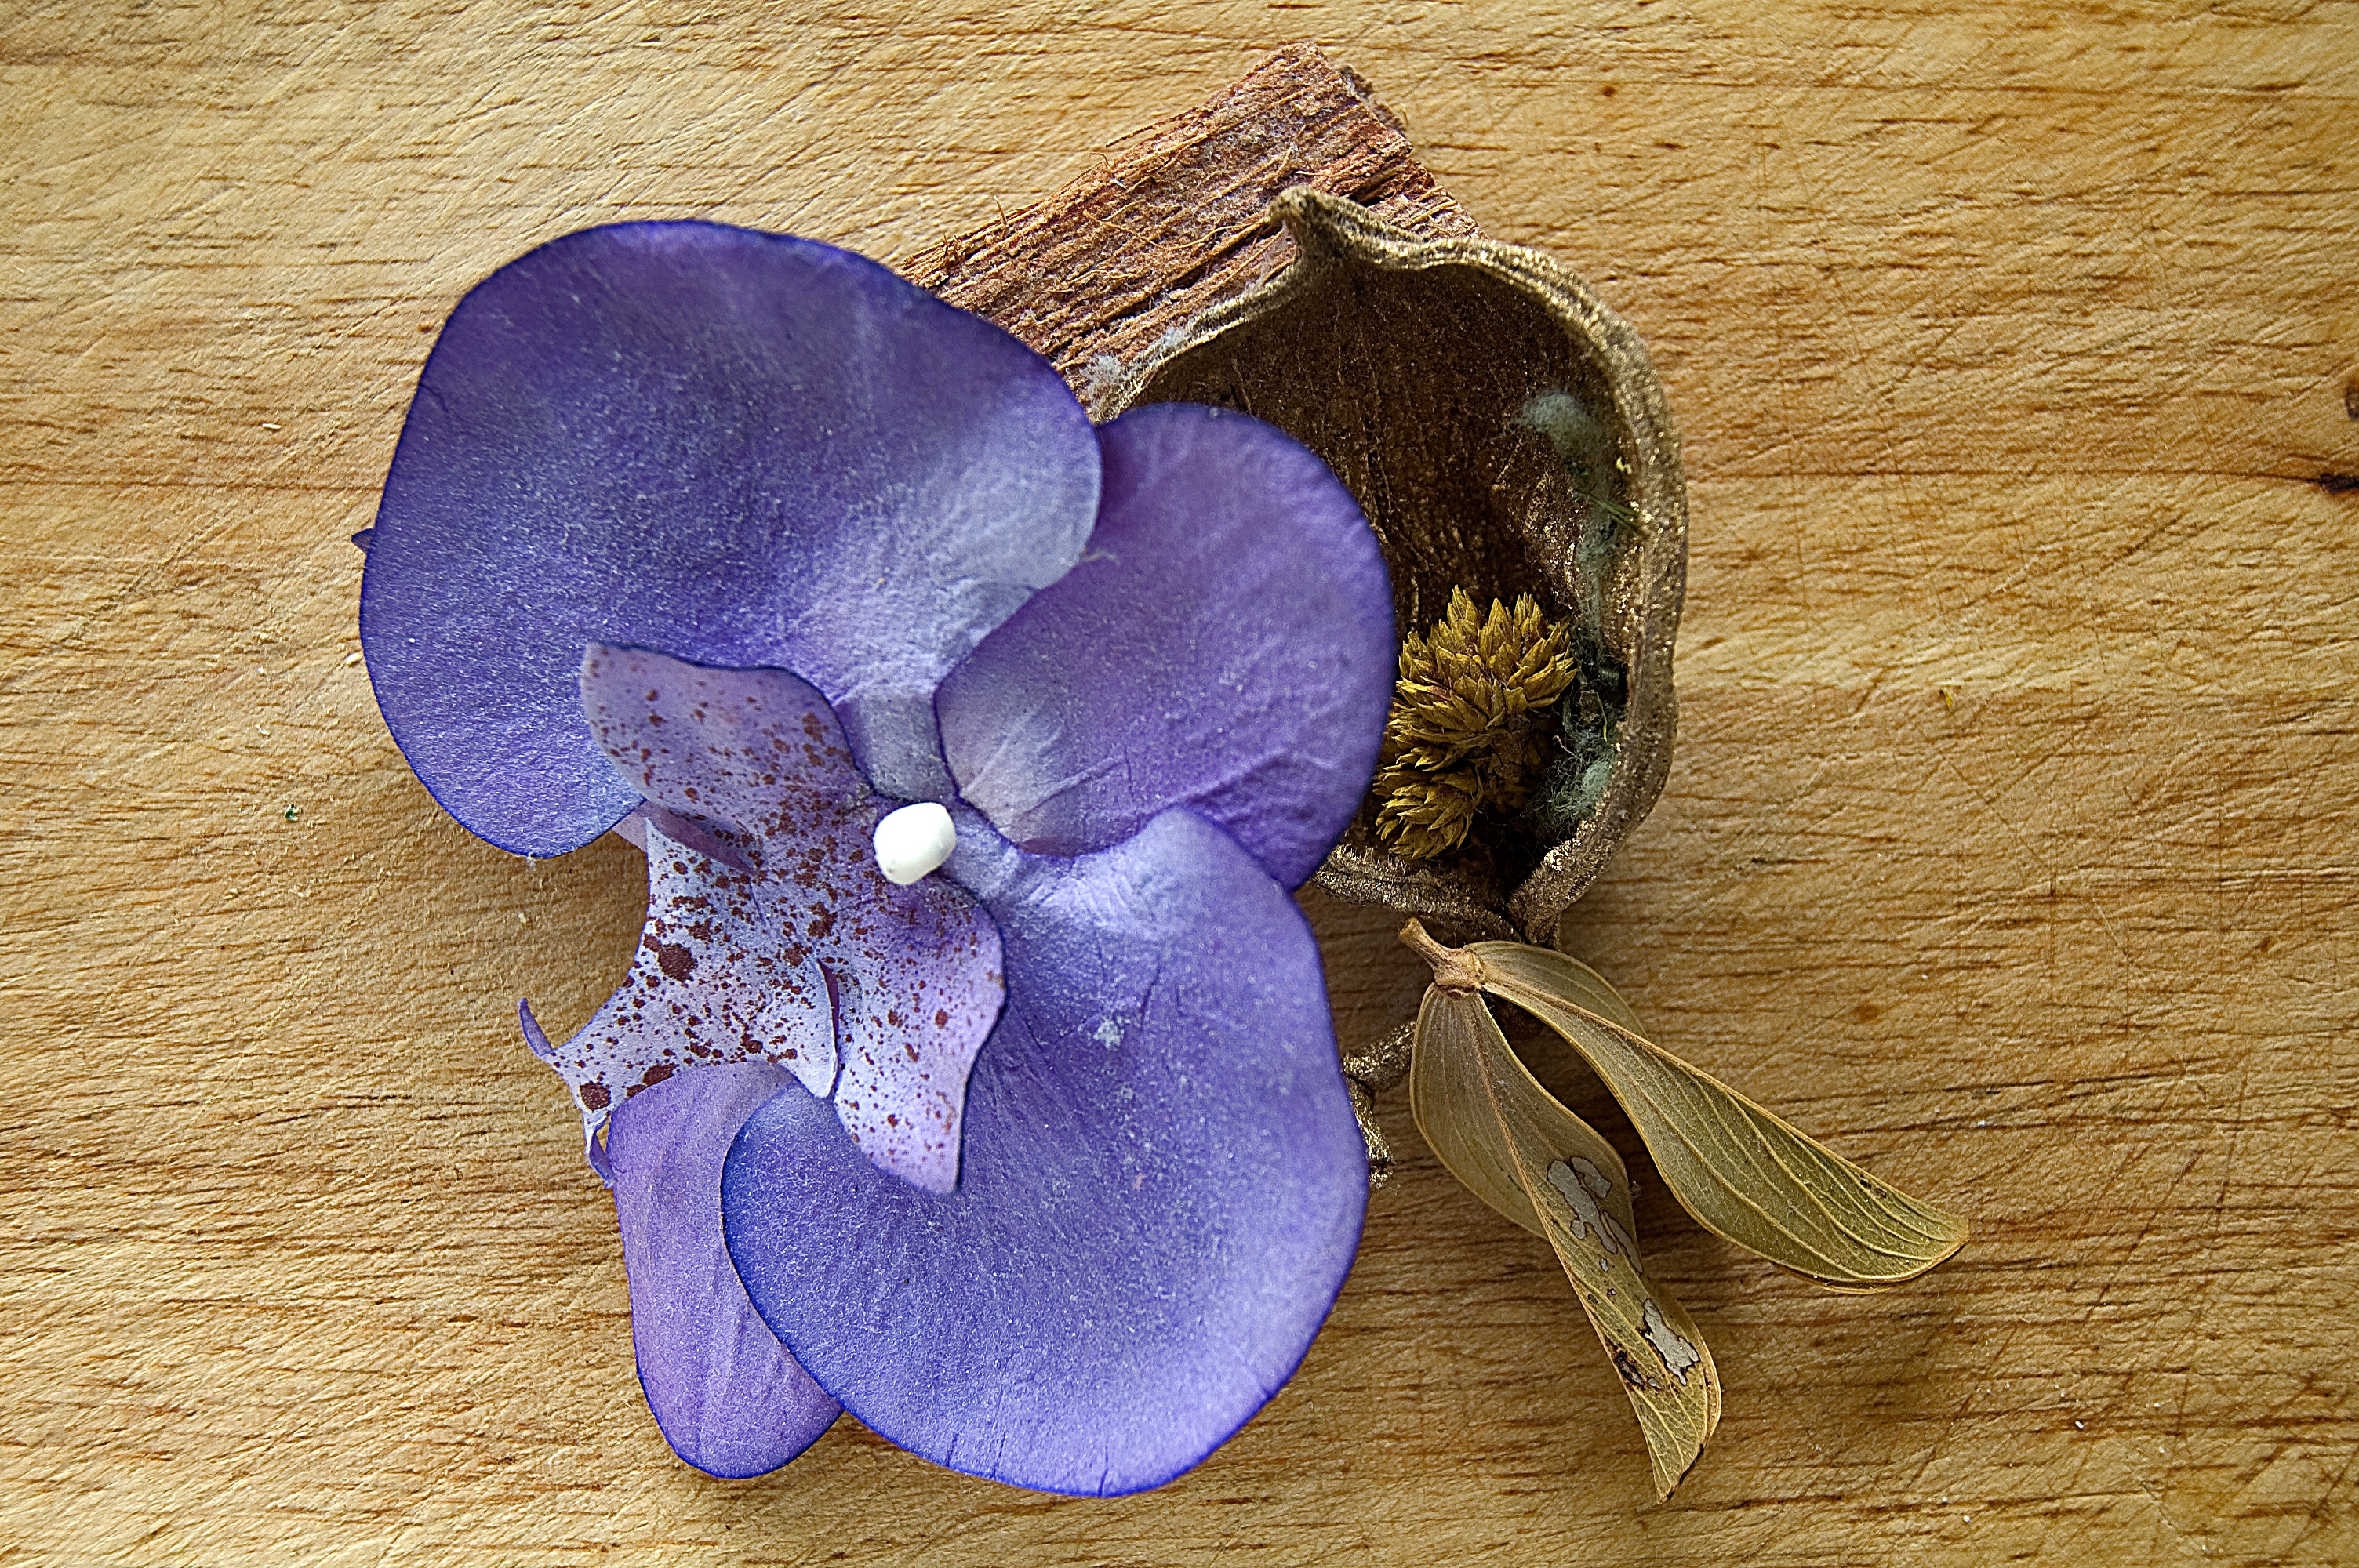
plant, leaf, flower, purple, petal, blue, flora, jewellery, eye, organ, macro photography, flower bouquet, fashion accessory